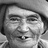
Emotion: neutral